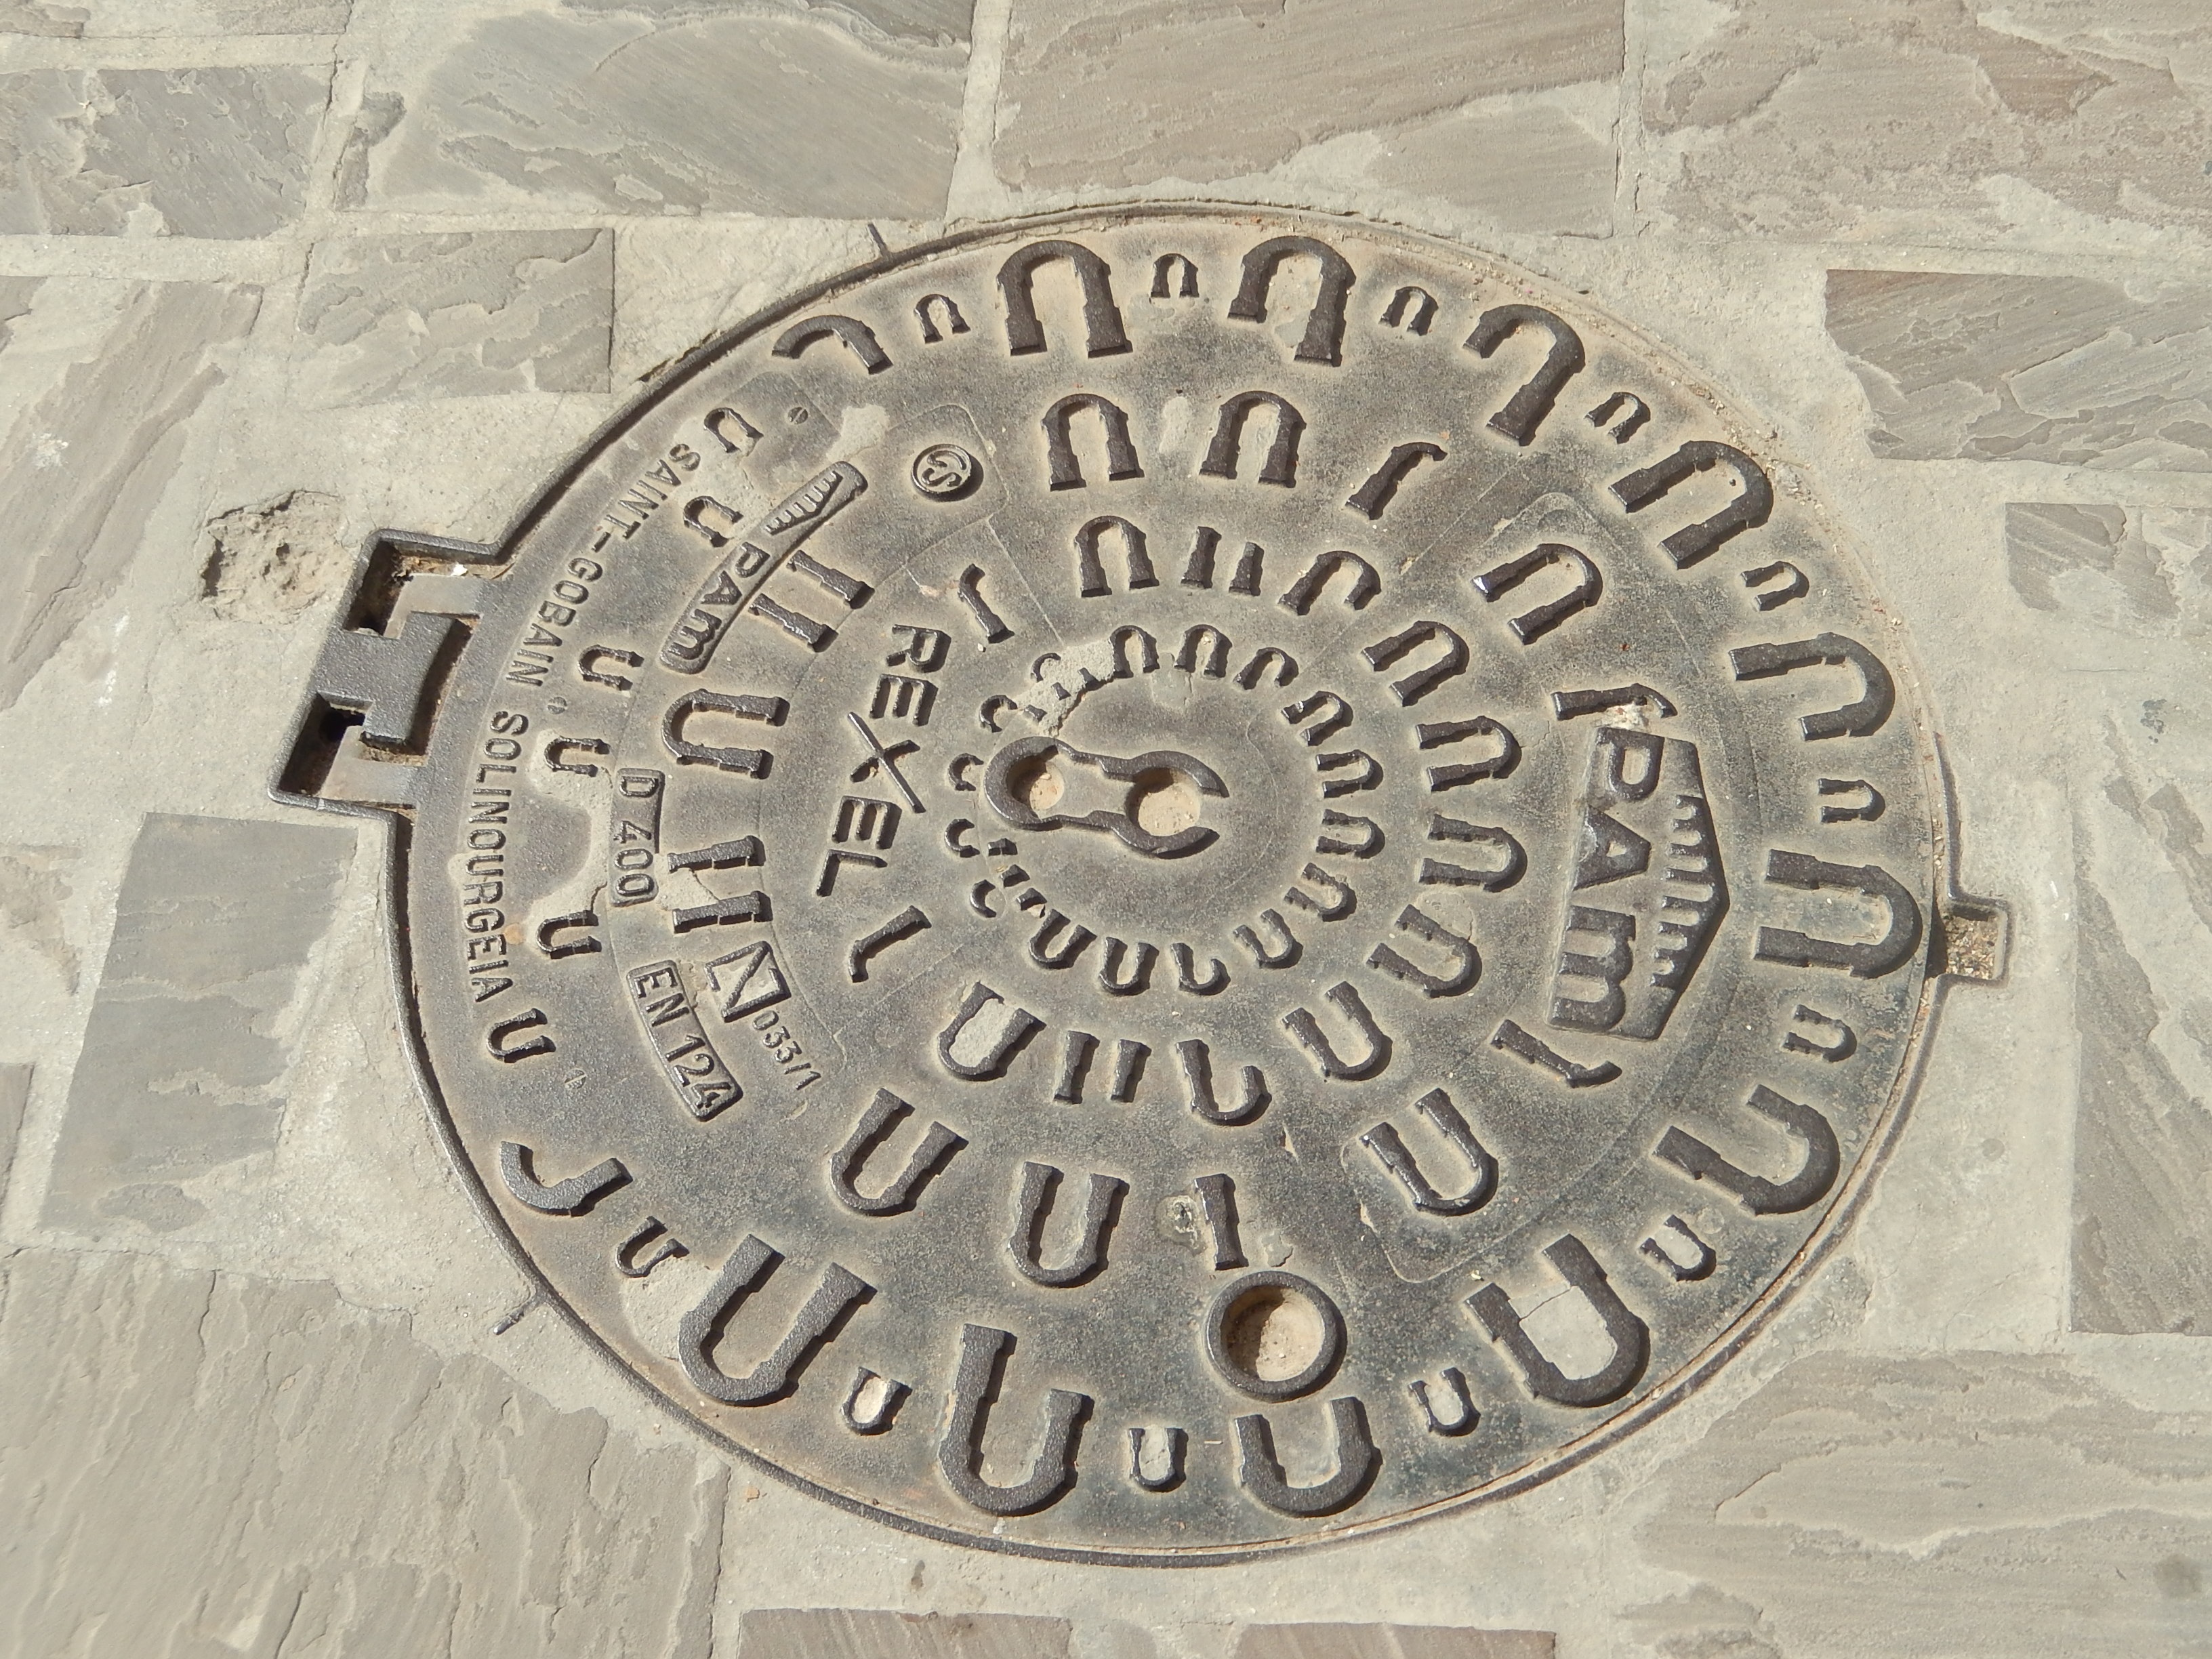
circle, sewer, art, carving, relief, stele, archaeological site, stone carving, manhole cover, ancient history, sewer grates